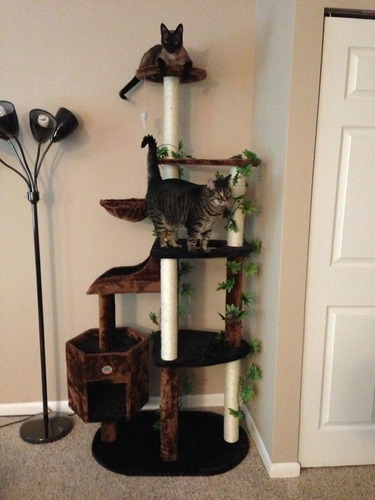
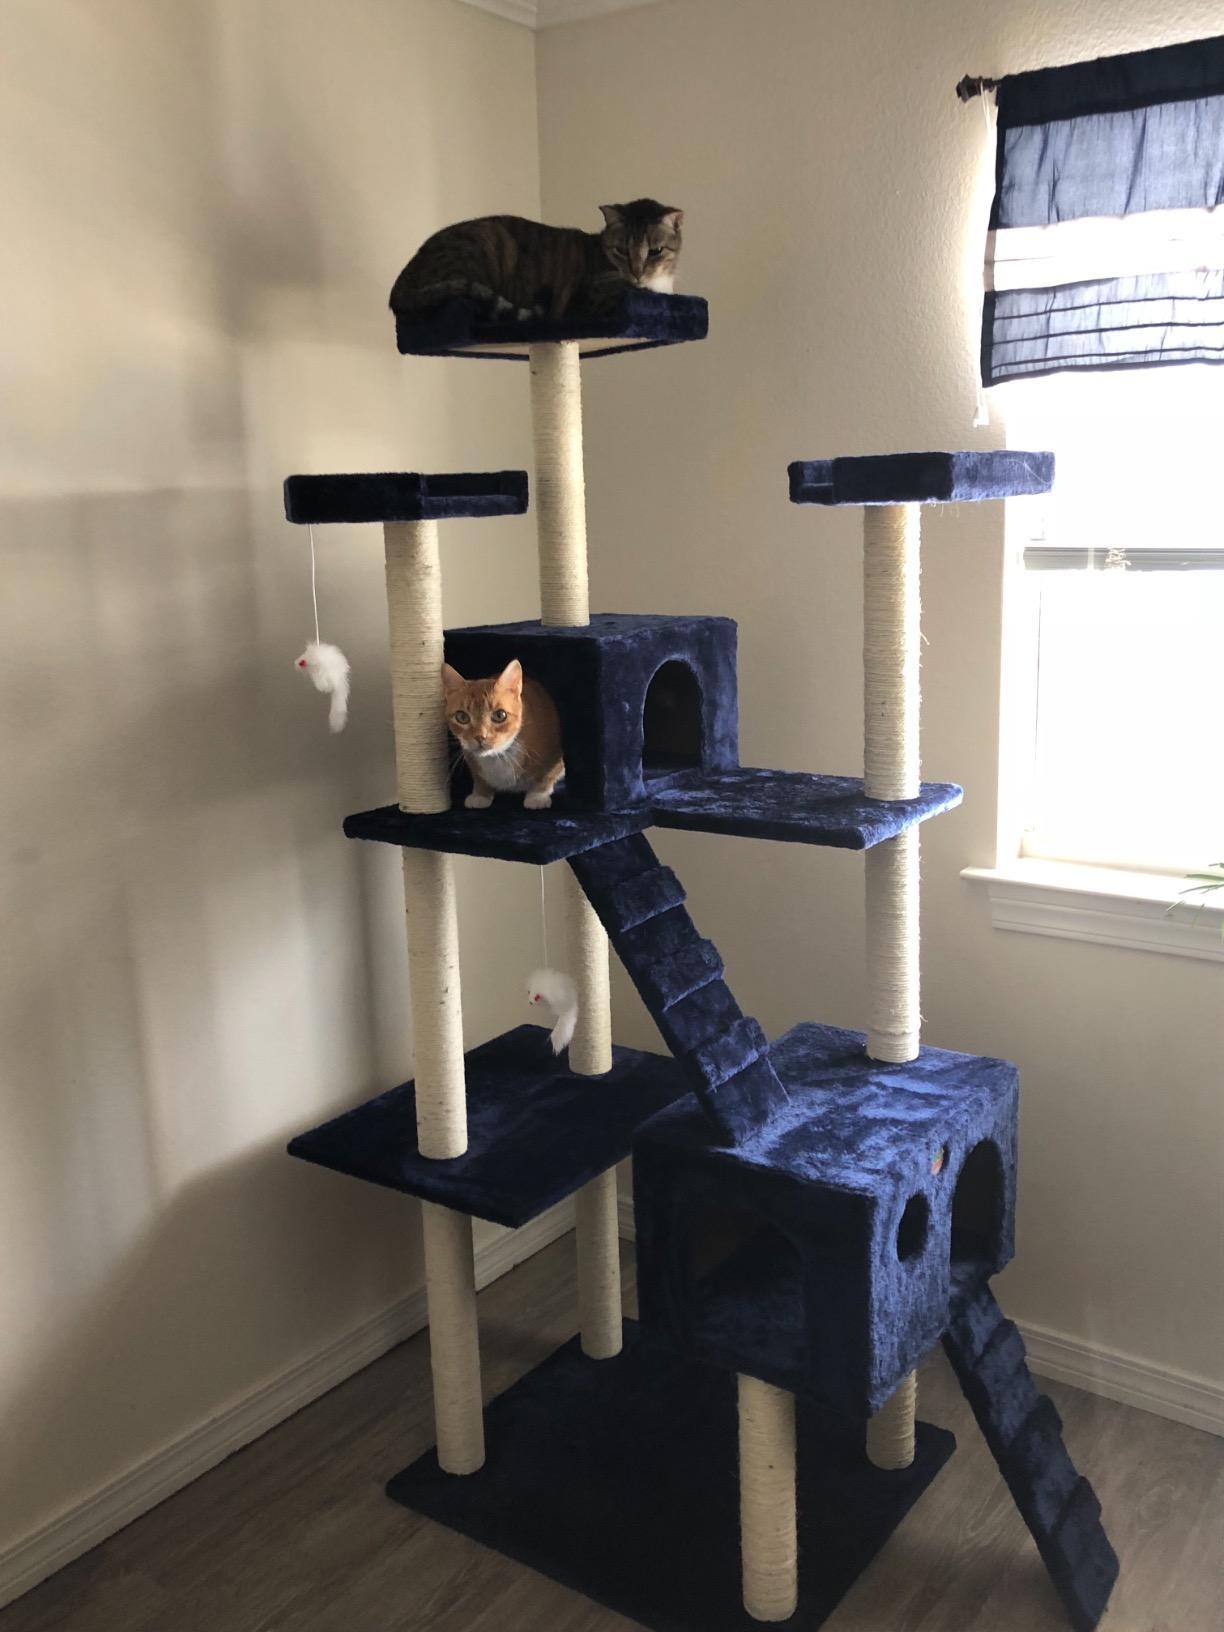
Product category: items_cat tree
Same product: no